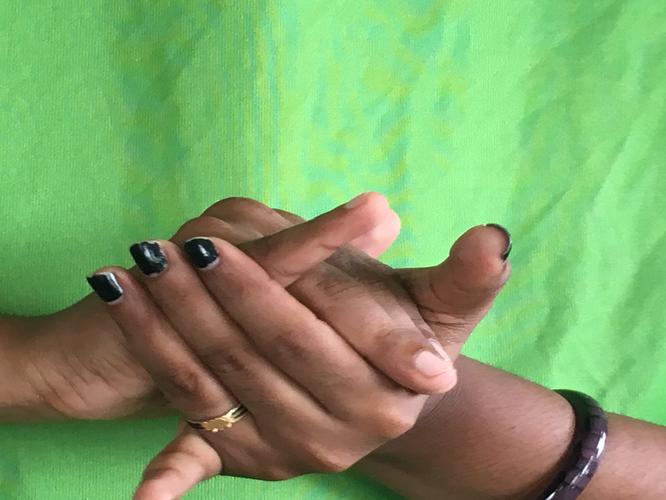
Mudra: Kurma
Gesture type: double_hand